Saliou Sané

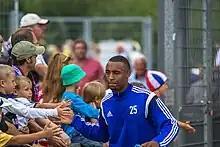
Sané with Kiel in 2014

Saliou Sané (born 19 July 1992) is a German professional footballer who plays as a forward for 2. Liga club SV Ried.